İsmet İnönü

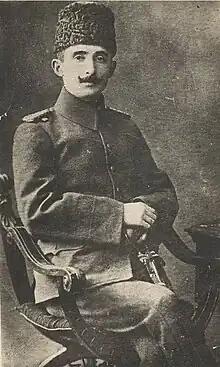
Captain İsmet Bey after returning from Yemen

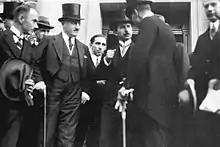
Turkish delegation after having signed the Treaty of Lausanne. The delegation was led by İsmet İsmet (in the middle) and Rıza Nur (on the left wearing the top hat).

İnönü began climbing the ranks during World War I, becoming lieutenant colonel on 29 November 1914, and then being appointed as the First Branch Manager of the General Headquarters on 2 December. He was appointed chief of staff of the Second Army on 9 October 1915, and was promoted to the rank of colonel on 14 December 1915.